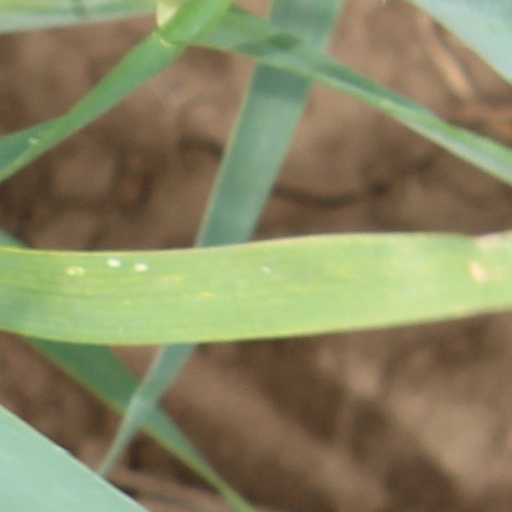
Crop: wheat